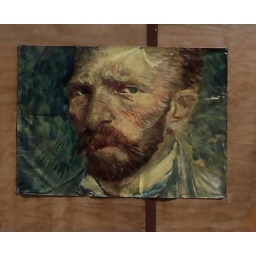
van gogh sign in seattle